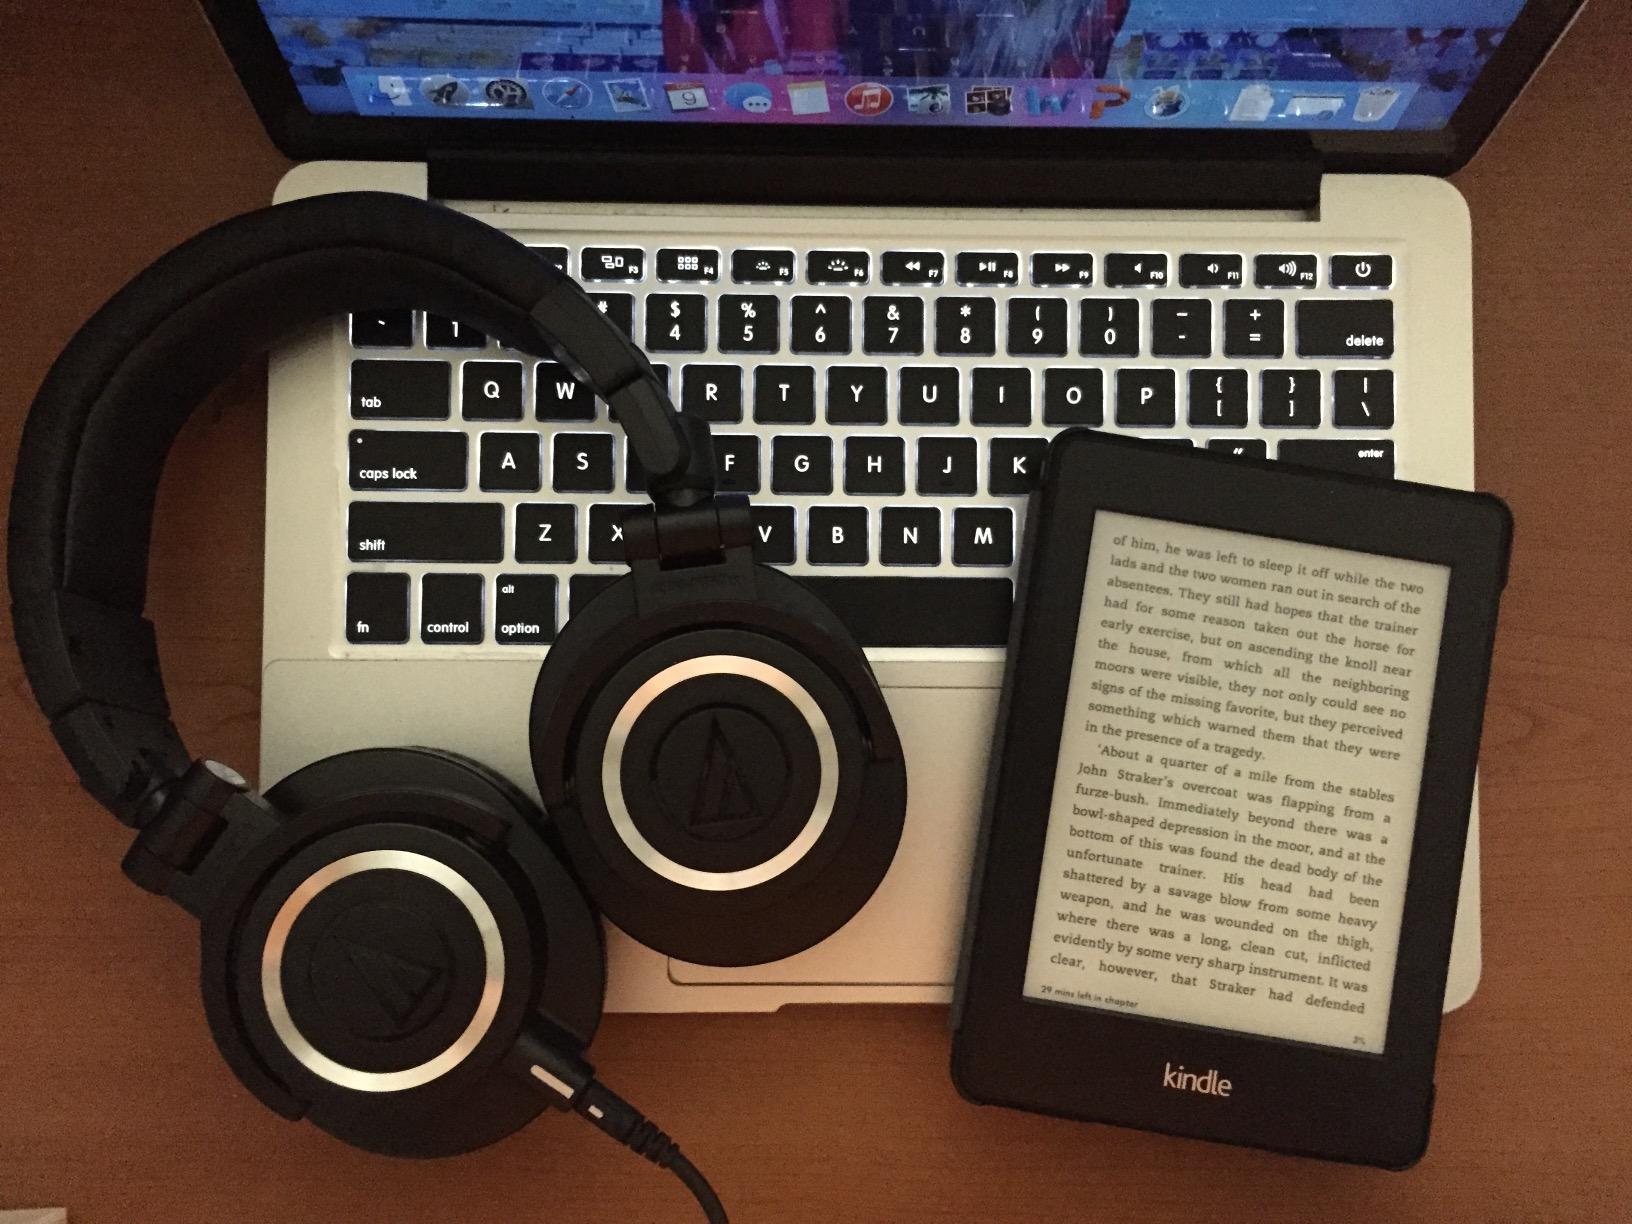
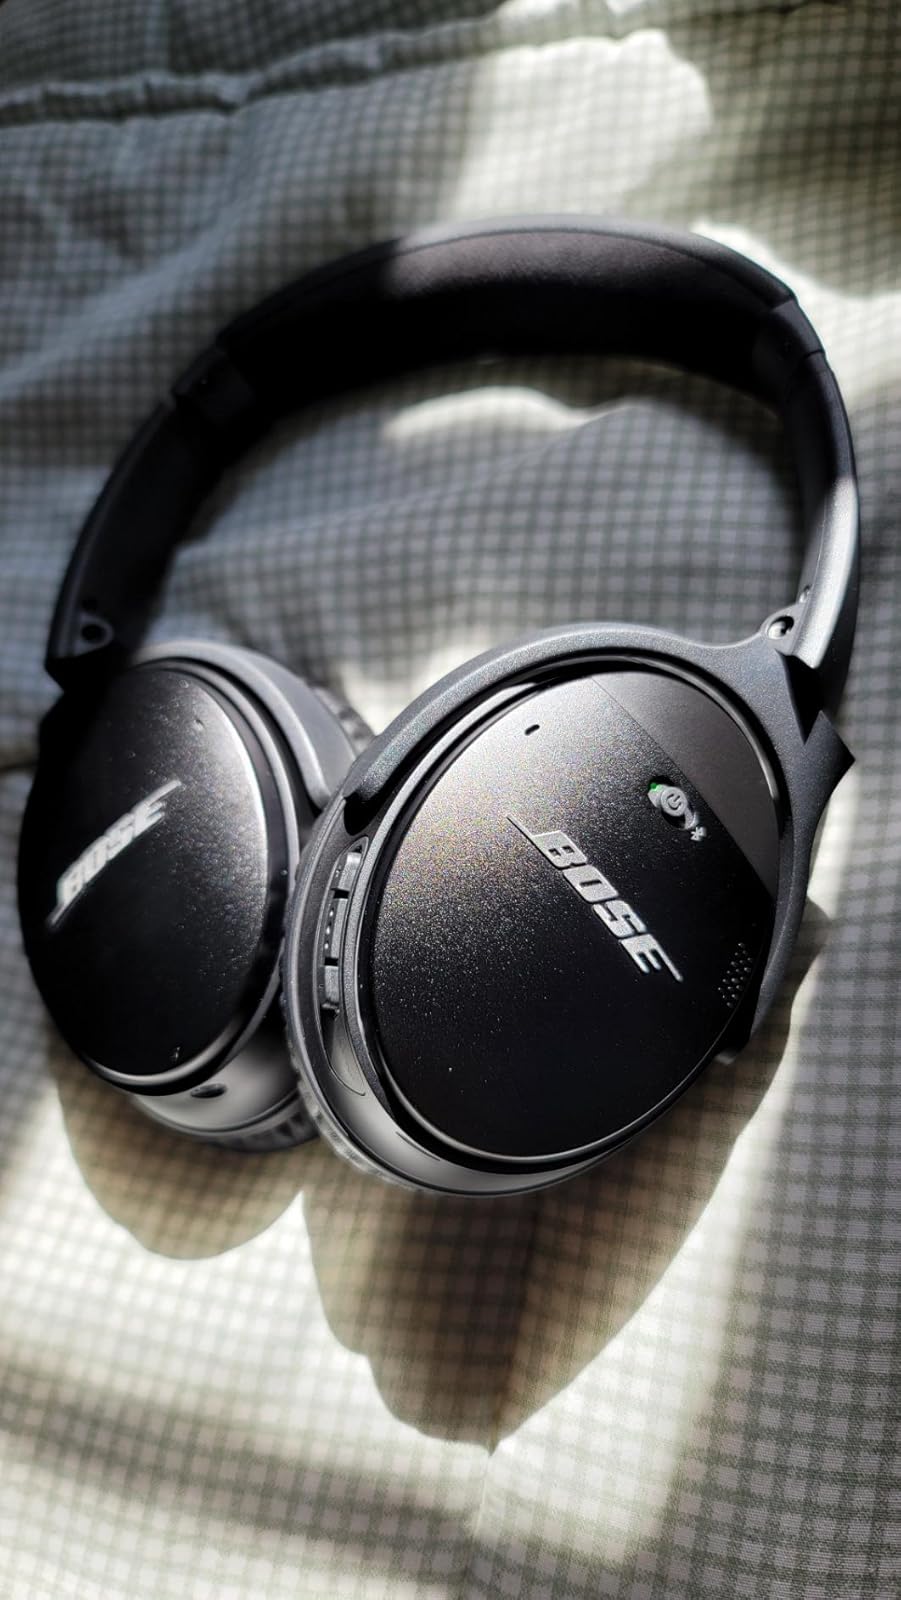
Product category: headphones
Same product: no